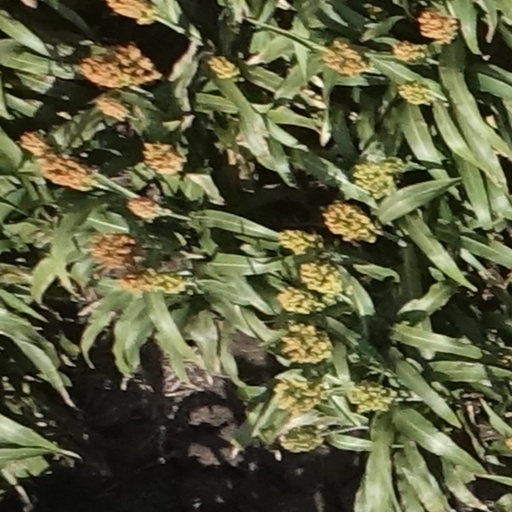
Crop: sorghum